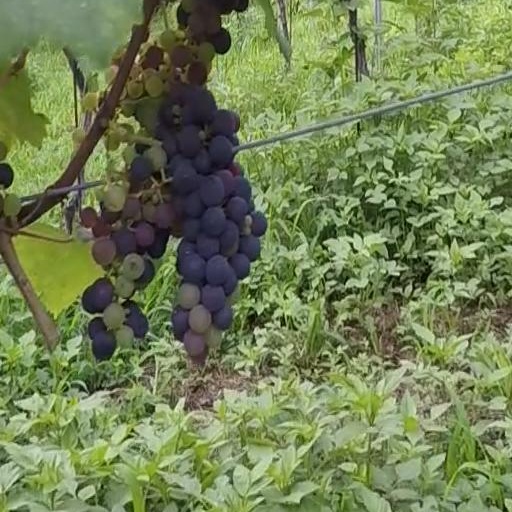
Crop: grape